Zederhaus

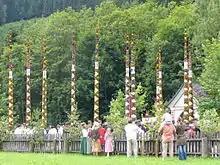
"Prangstangen" procession

Zederhaus shares the history of the rustic Lungau region, once part of the Roman "Noricum" province. The remote area possibly was not settled until the 14th century. For centuries, the estates belonged to the Prince-Archbishopric of Salzburg until its secularisation in 1803.